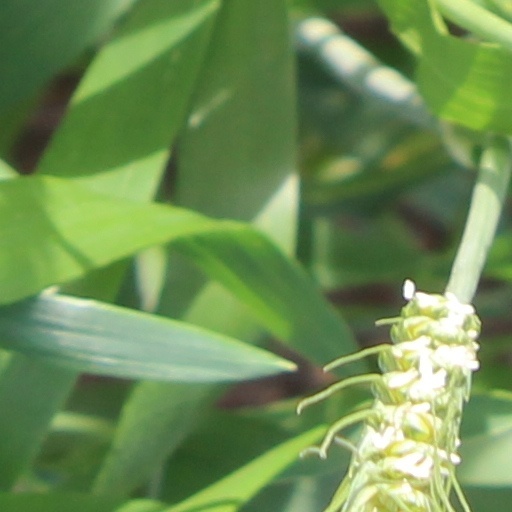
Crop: wheat